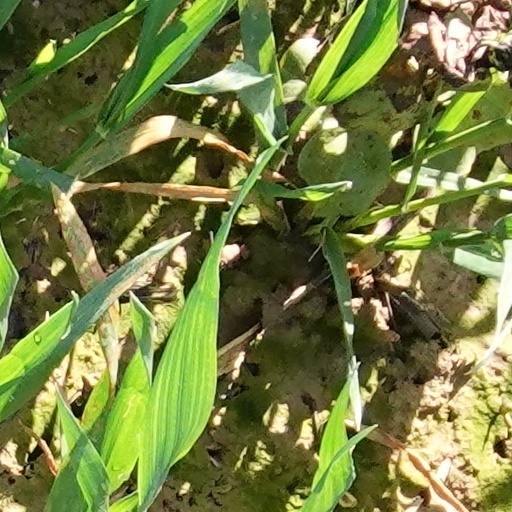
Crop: wheat